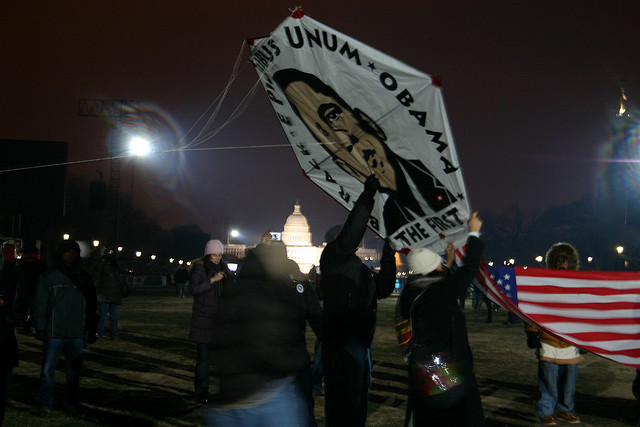
user: Given an image and a question. Answer the question in a short answer. Question: Who is pictured on the banner? Short Answer:
assistant: obama